Paulina Dudek

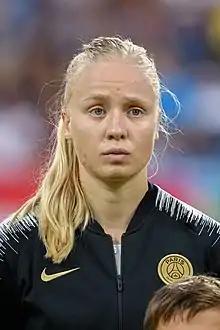
Dudek with Paris Saint-Germain in 2018

Paulina Dudek (born 16 June 1997) is a Polish professional footballer who plays as a centre-back for Première Ligue club Paris Saint-Germain and the Poland national team.